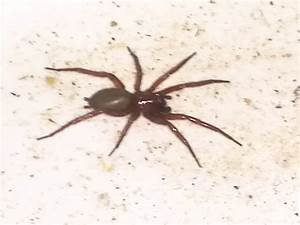
Label: ragno